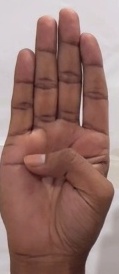
ASL sign: B